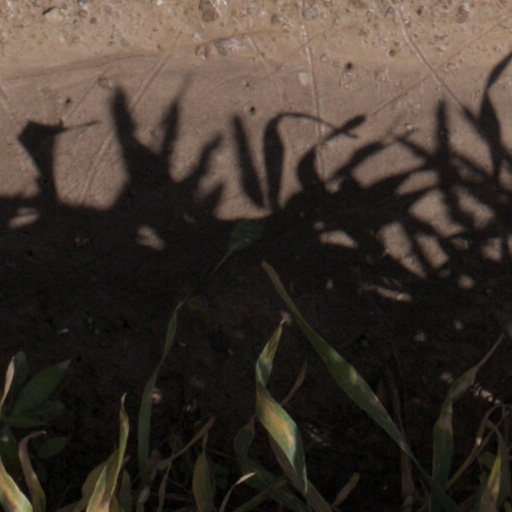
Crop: wheat